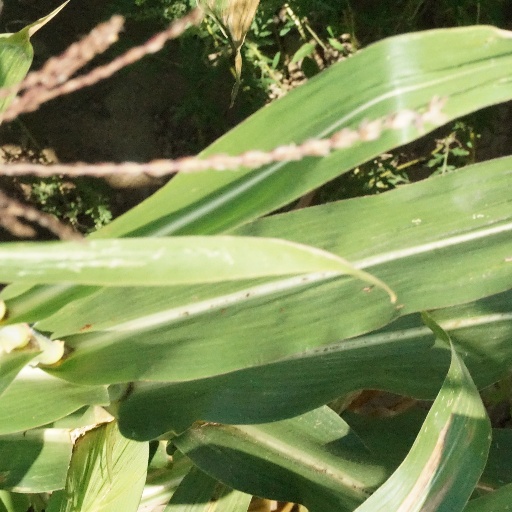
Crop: maize; corn